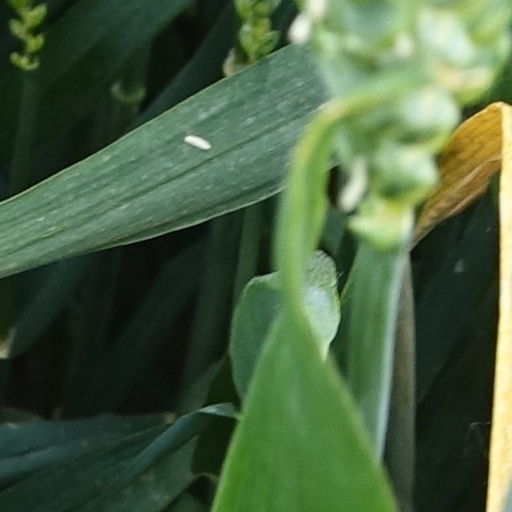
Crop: wheat